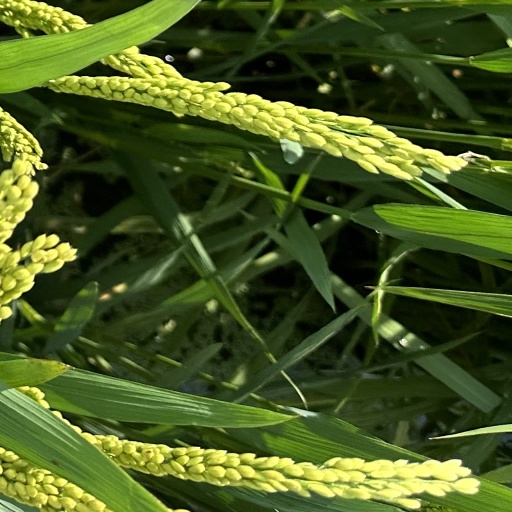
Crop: rice